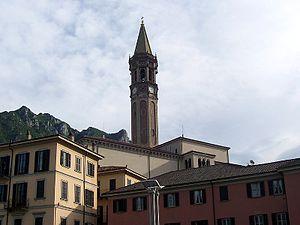
Cette liste recense des tours et des campaniles d'Italie, pays comportant de nombreux exemples de ces types de monuments dans leurs centres historiques :